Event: Nepal Earthquake
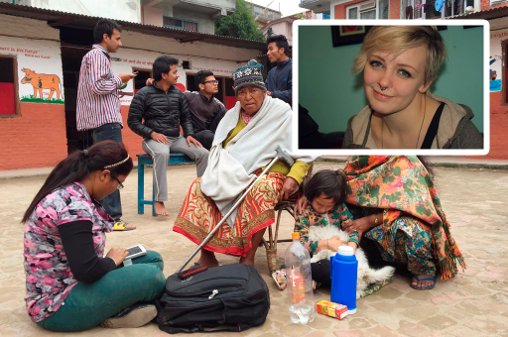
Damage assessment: no_damage